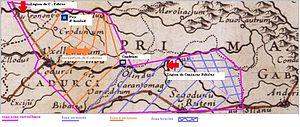
occupation de la région Cadurque et Rutène par Caninius rébilus Licensing Catégorie:Cartes Histoire de France
Uxellodunum est le nom d'un oppidum gaulois, situé dans le Quercy actuel. Il est surtout connu pour avoir été le lieu de la dernière bataille de la guerre des Gaules, en – 51, César emportant la reddition de la place à la suite de son siège. Son nom signifie la « forteresse élevée ». C'est un nom gaulois assez répandu qui a évolué en Isolud, Issoudun, Exoudun. Longtemps objet de débats, la localisation d'Uxellodunum au Puy d'Issolud sur la commune de Vayrac, est désormais reconnue par la communauté scientifique. Localement cette identification reste parfois contestée par des particuliers et des associations: Capdenac-le-Haut, situé dans une boucle du Lot, ainsi que Cantayrac, lieudit dans le camp militaire de Caylus en Tarn-et-Garonne, se rapprochent également de la description faite dans la Guerre des Gaules par Jules César.